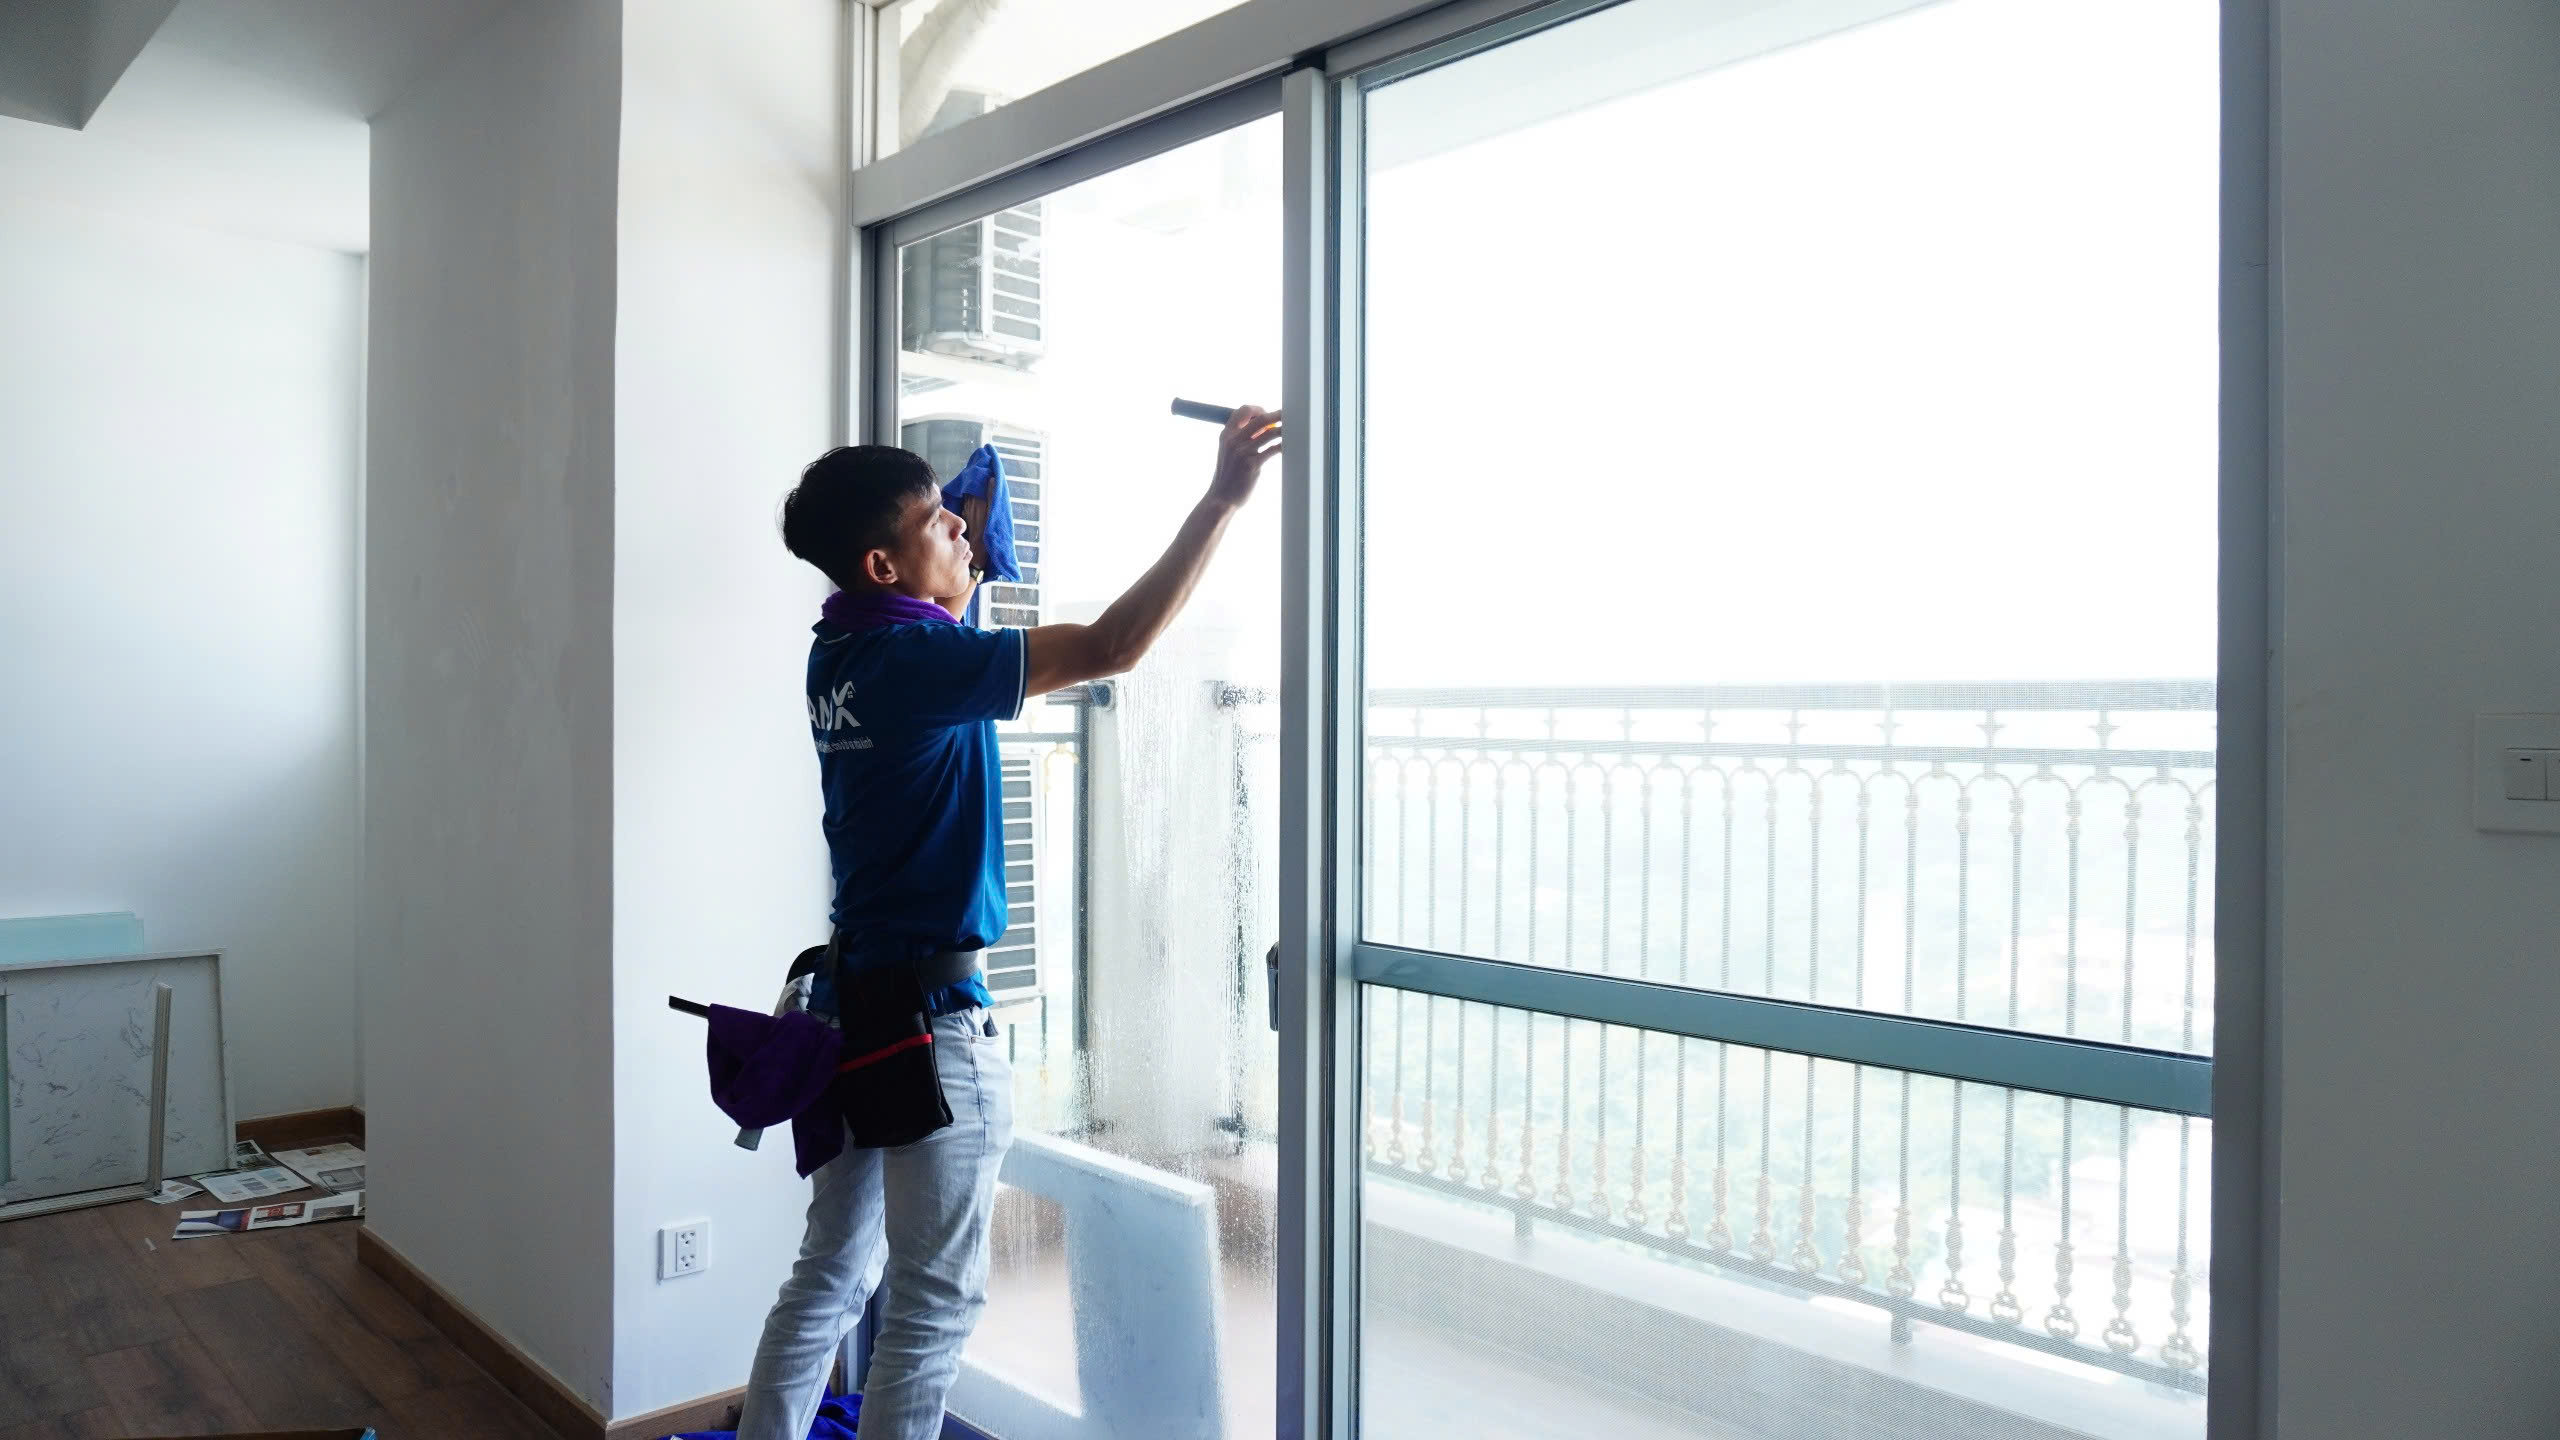
work, shoulder, window, water, standing, building, interior design, door, shorts, t shirt, flooring, electric blue, house, fence, handrail, glass, room, daylighting, sky, ceiling, window covering, metal, bag